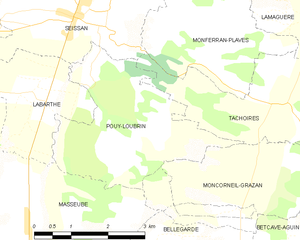
Pouy-Loubrin est une commune française située dans le département du Gers en région Occitanie. Ses habitants sont appelés les Pouyloubrinois.